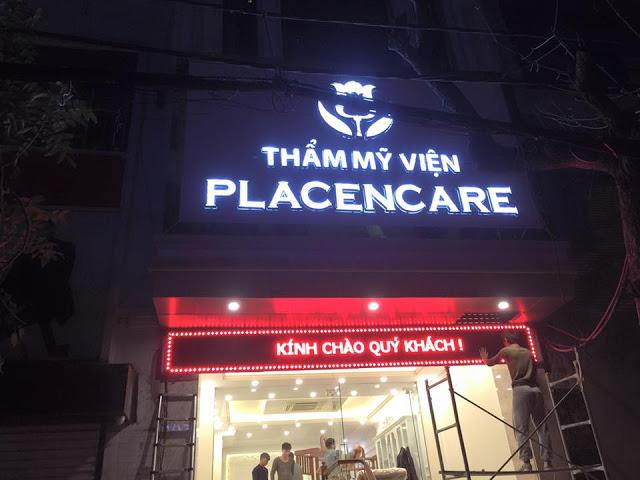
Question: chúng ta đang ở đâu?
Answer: đang ở trước một thẩm mỹ viện